Flora and fauna of Odisha

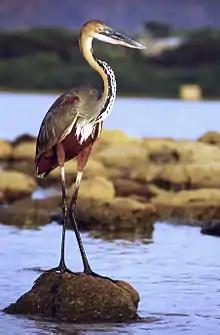
Goliath heron

Rare birds reported in the lake are Asiatic dowitchers (NT), Dalmatian pelican (VU), Pallas's fish-eagles (VU), the very rare migrant spoon-billed sandpiper (CR) and spot-billed pelican (NT).